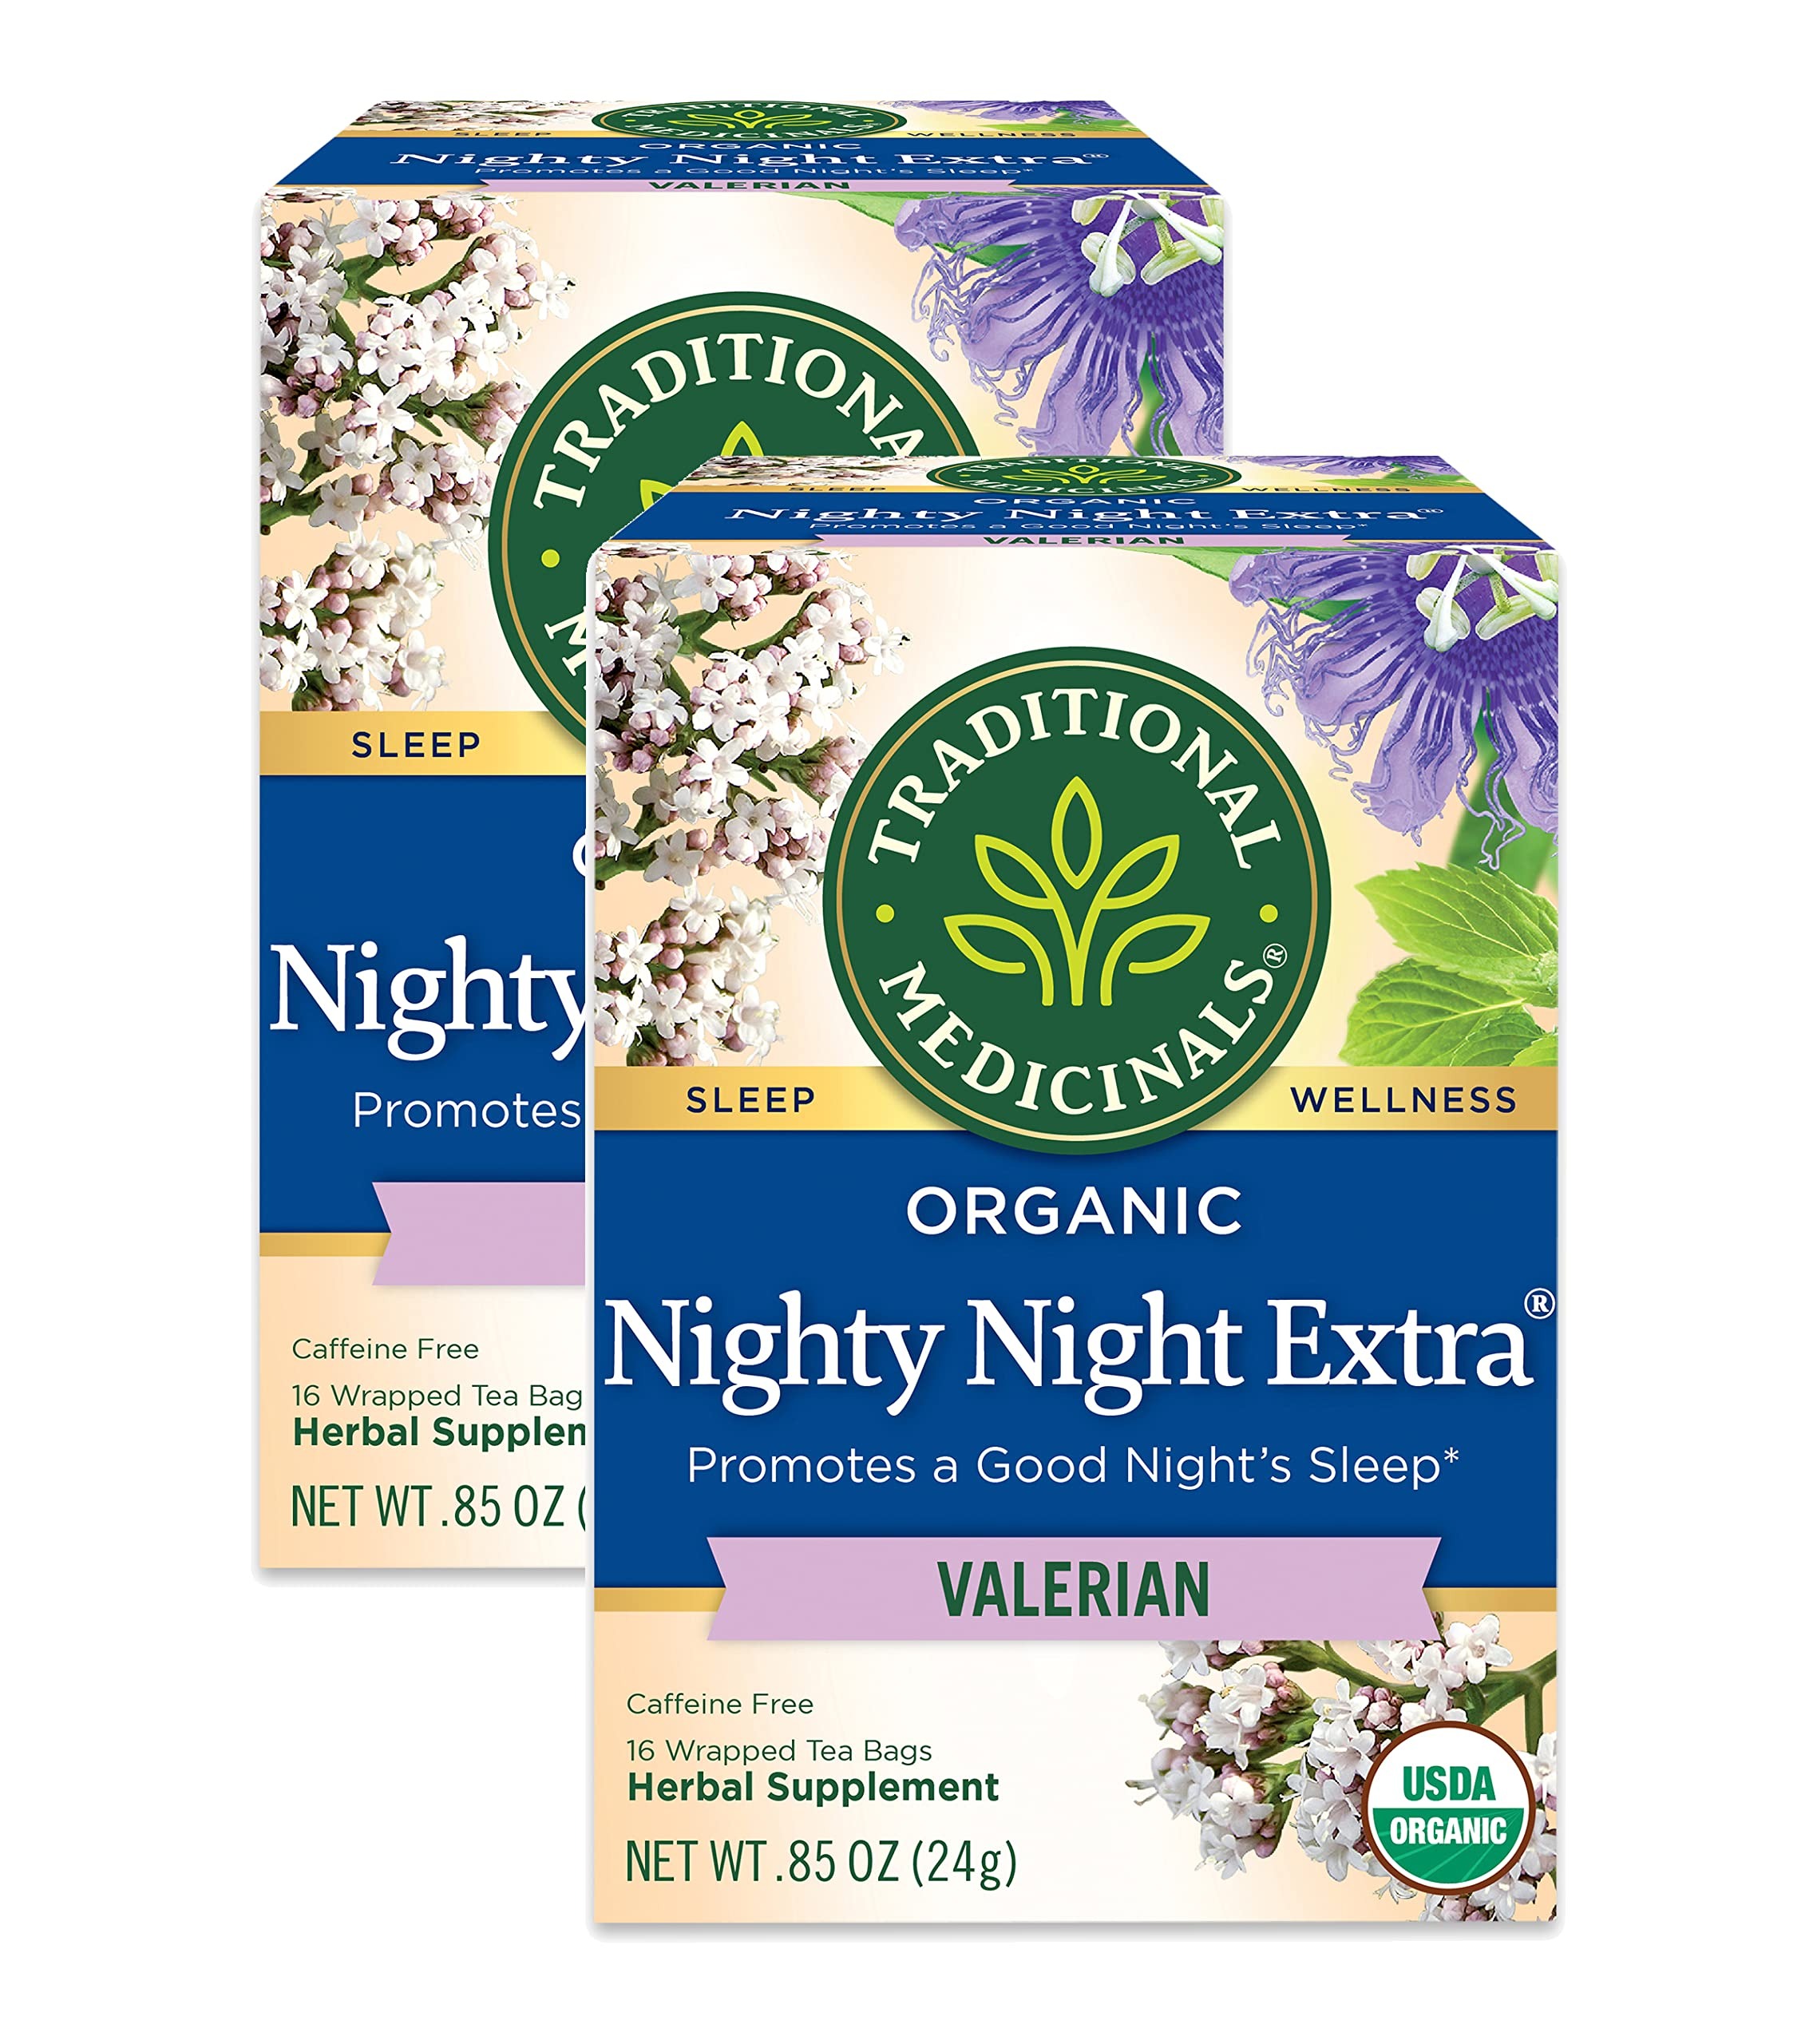
Item Name: Traditional Medicinals Organic Nighty Night Extra with Valerian Herbal Tea, Promotes a Good Night’s Sleep, (Pack of 2) - 32 Tea Bags Total
Value: 32.0
Unit: Count

Price: 5.32